Olga Nyblom

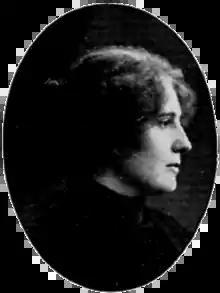
Olga Nyblom

Olga Nyblom was a Swedish artist (born 1872 in Gothenburg, Sweden, died 1955 in Nacka Municipality, Sweden) who specialized in oils,charcoals, pastels, and watercolor painting.